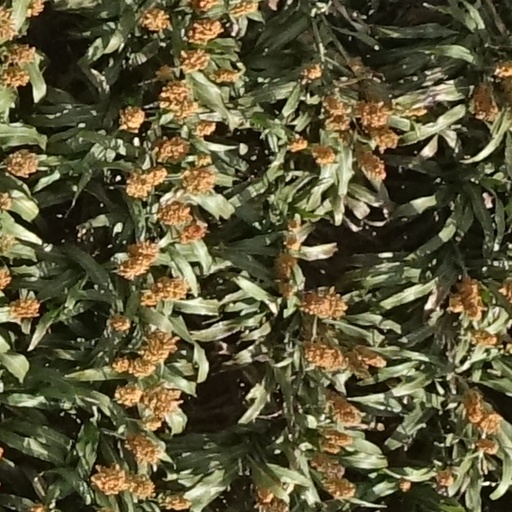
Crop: sorghum